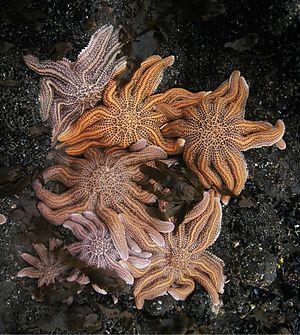
Les Stichaster sont une famille d'étoiles de mer, de la famille des Stichasteridae.
Stichaster australis est une espèce d'étoiles de mer, de l'ordre des Forcipulatida. On la trouve principalement autour de la Nouvelle-Zélande.
Les Stichasteridae sont une famille d'étoiles de mer, de l'ordre des Forcipulatida.